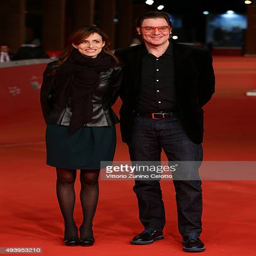
person and film director attend a red carpet during film festival